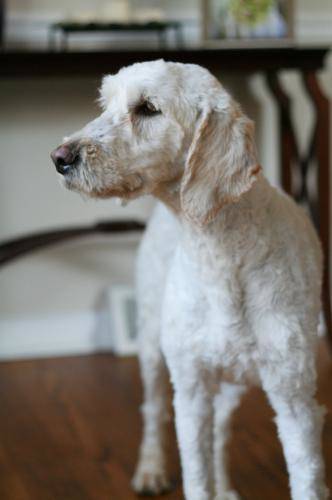
Label: dog